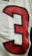
Number: 3